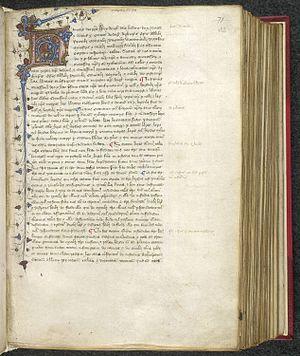
Magna Carta, latin pour Grande Charte, désigne plusieurs versions d'une charte arrachée une première fois par le baronnage anglais au roi Jean sans Terre le 15 juin 1215 après une courte guerre civile qui culmine le 17 mai par la prise de Londres. Les barons, excédés par les demandes militaires et financières du roi et par les échecs répétés en France, en particulier à Bouvines et à La Roche-aux-Moines, y imposent, dans un esprit de retour à l'ordre ancien, leurs exigences, dont la libération d'otages retenus par le roi, le respect de certaines règles de droit propres à la noblesse, la reconnaissance des franchises ecclésiastiques et bourgeoises, le contrôle de la politique fiscale par un Grand Conseil.